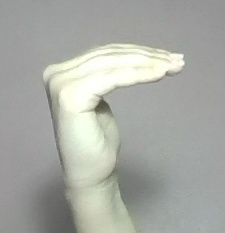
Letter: haa